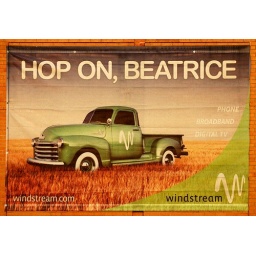
Just the Windstream sign hanging from their office building in Beatrice, NE